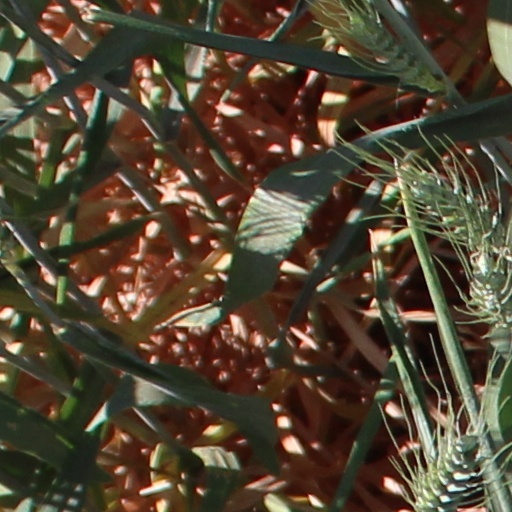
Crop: wheat